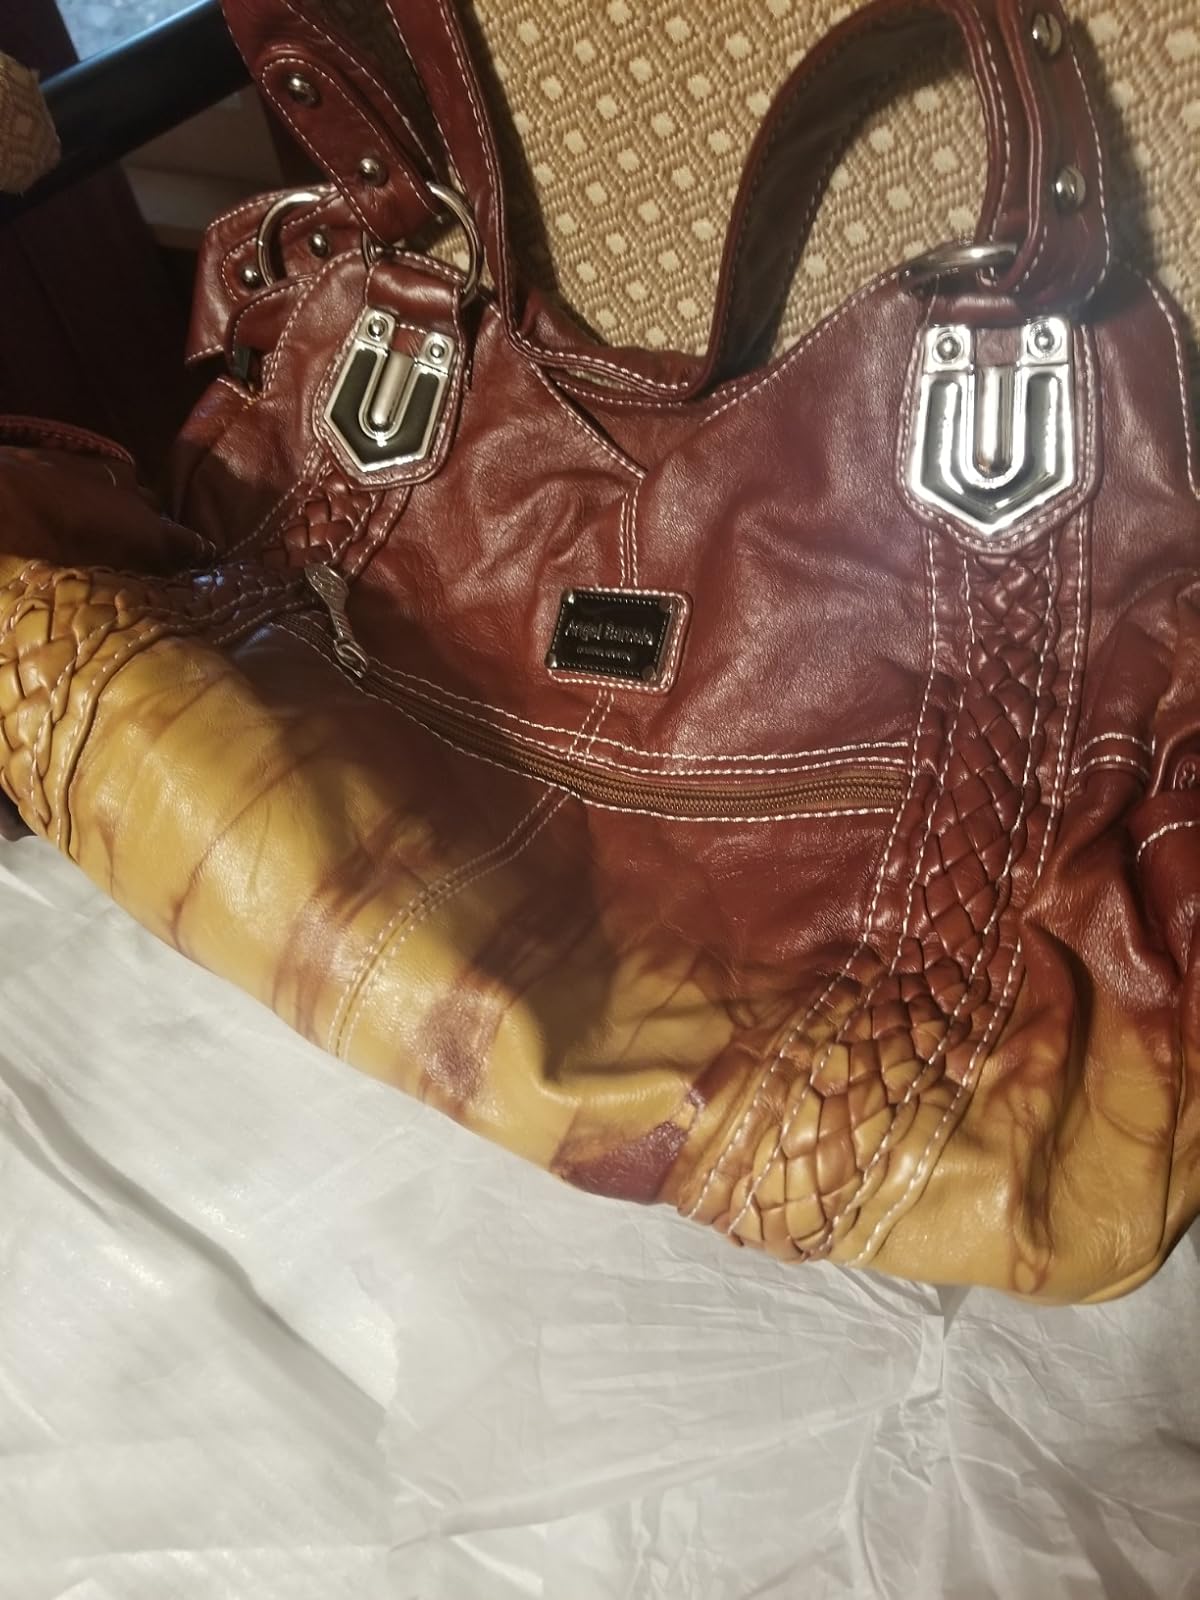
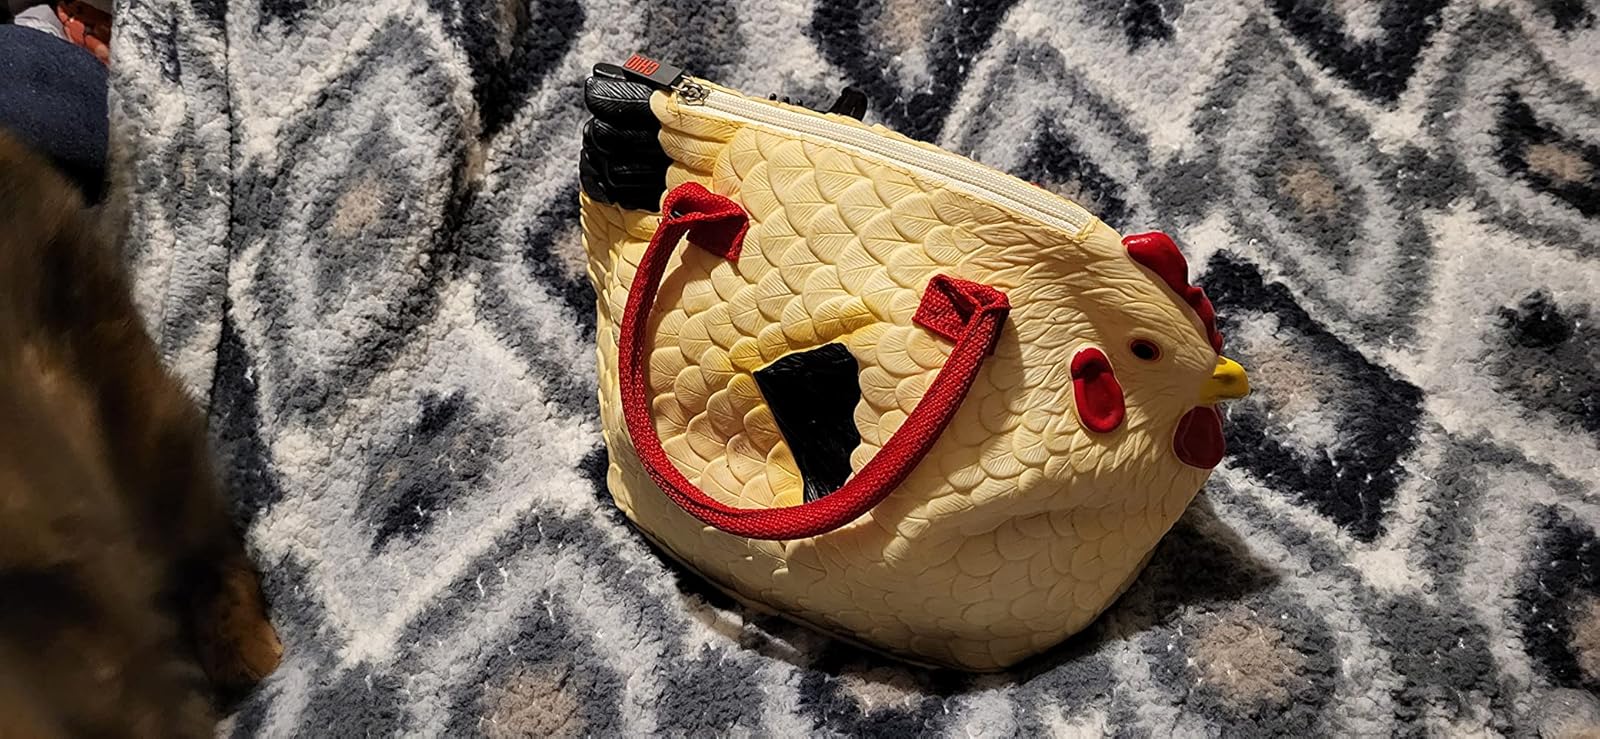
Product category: accessories_handbag
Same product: no